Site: brandenburg
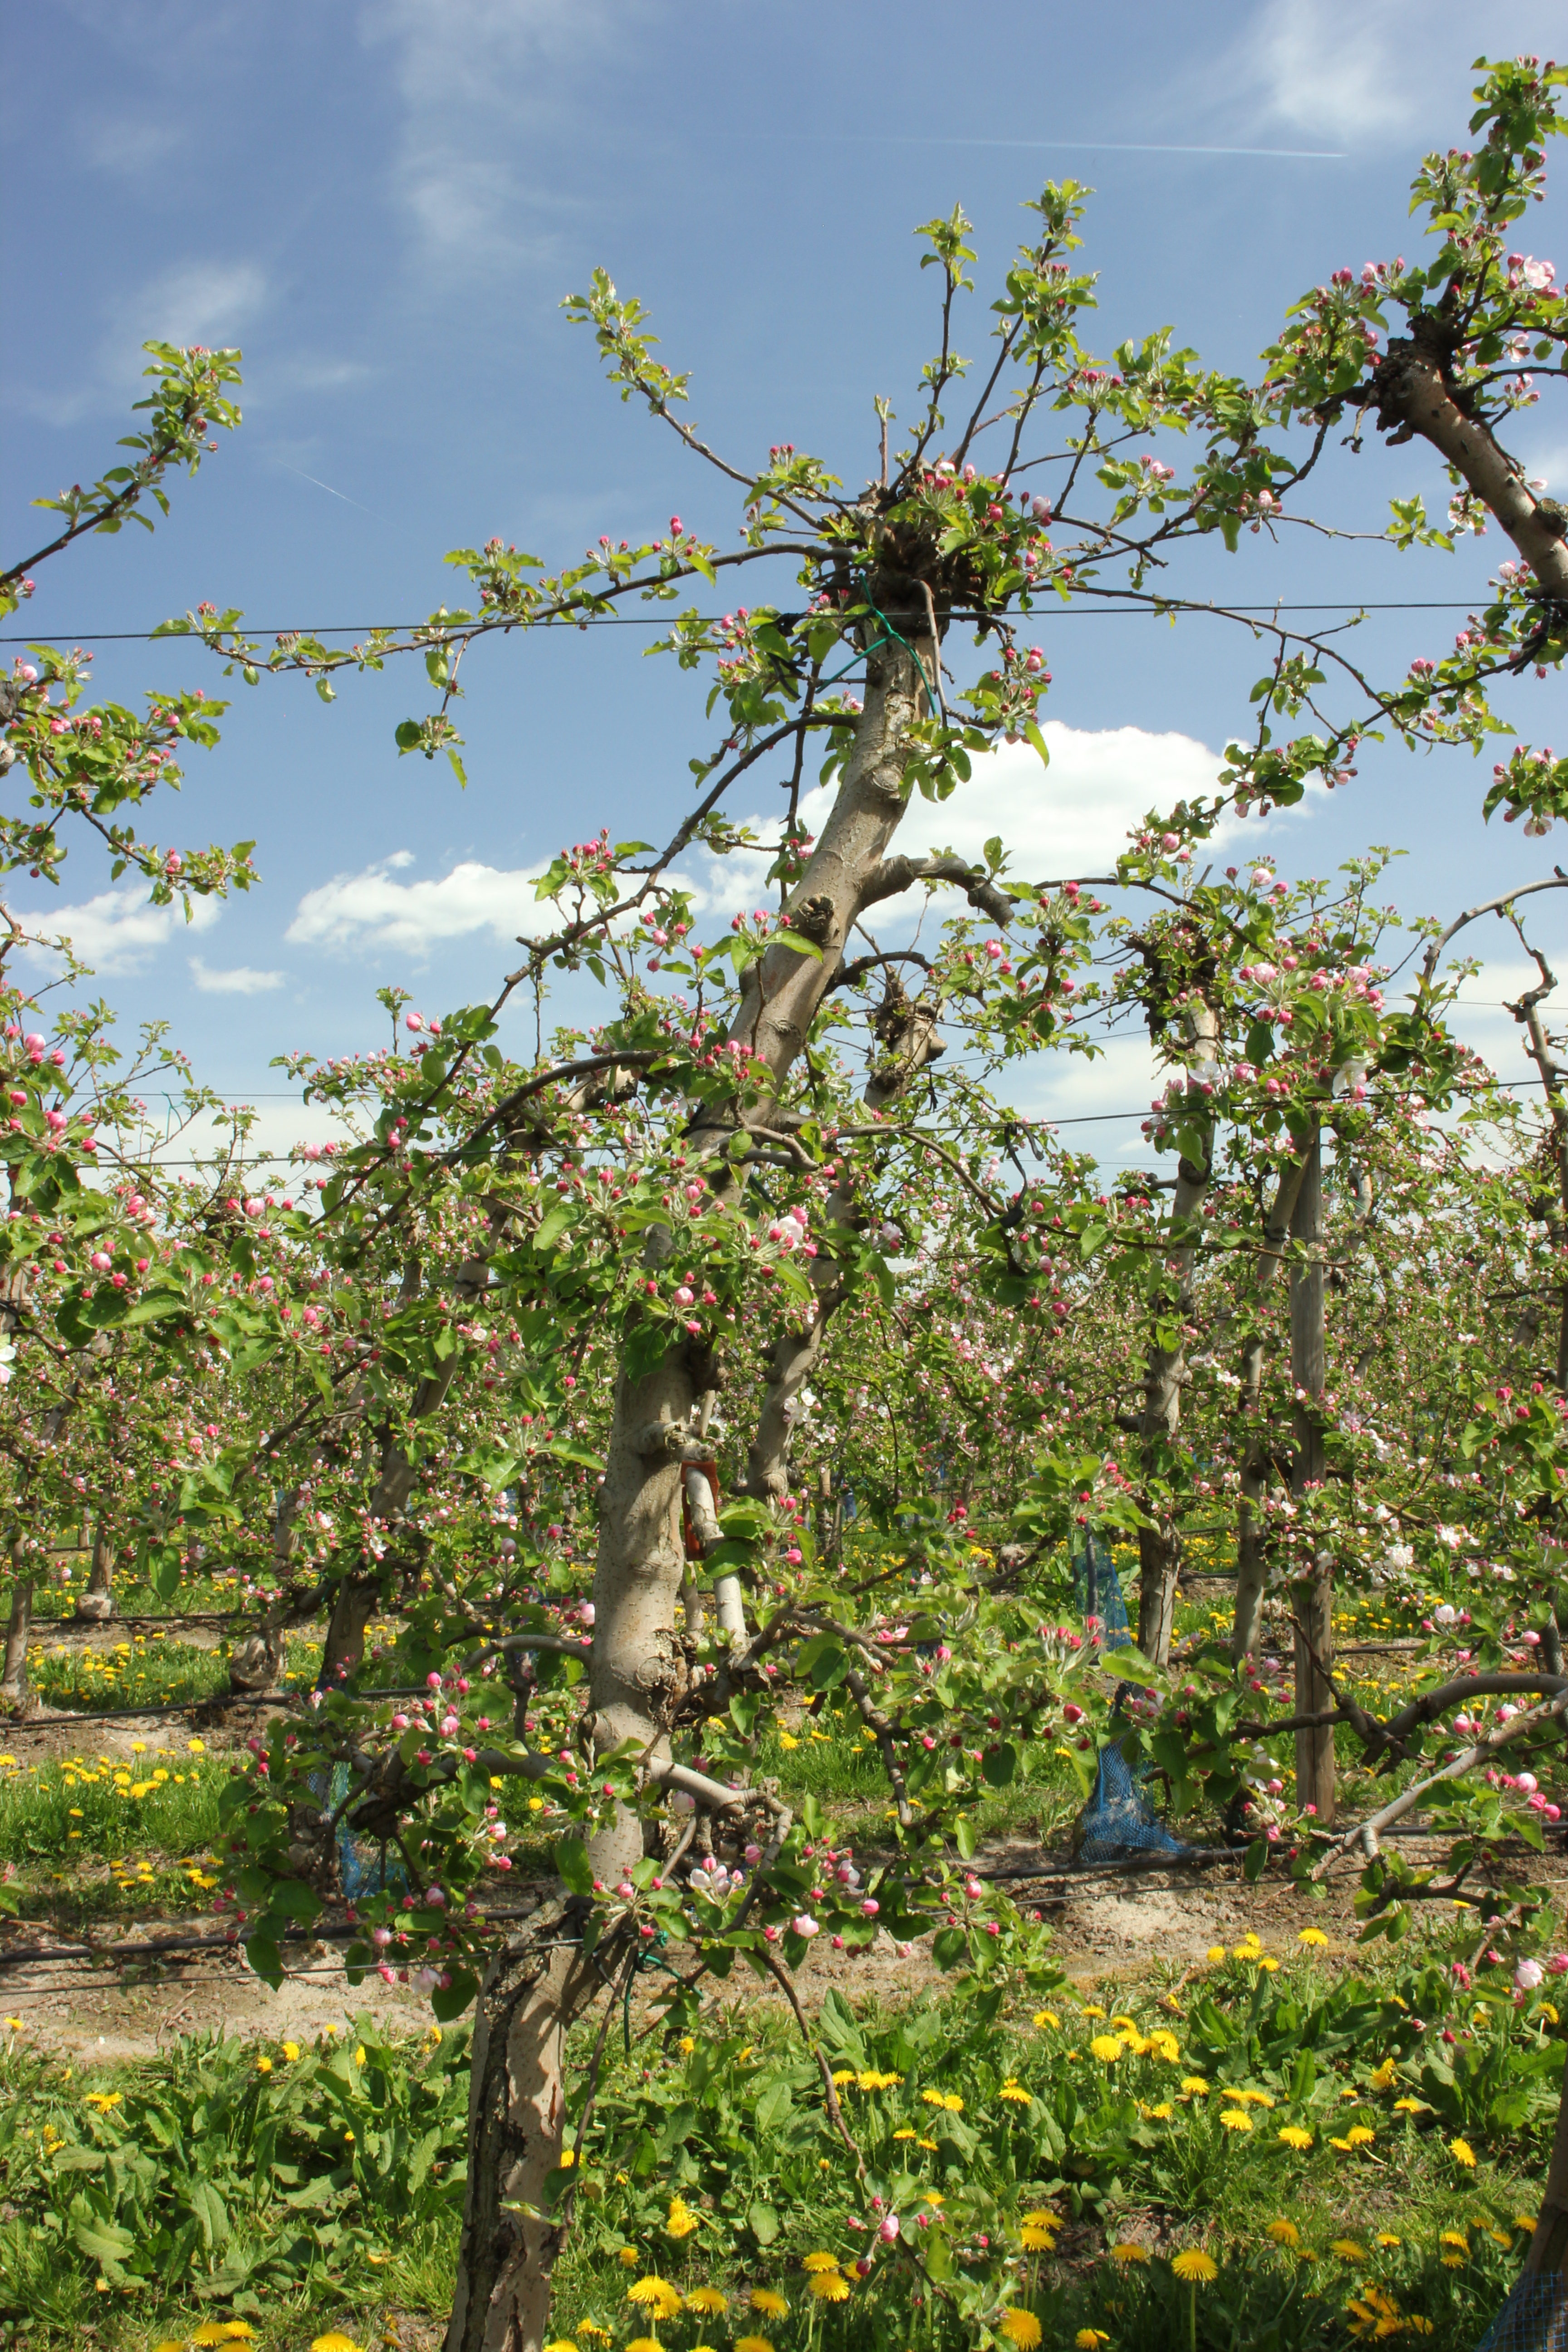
Growth stage (BBCH 57): Inflorescence emergence